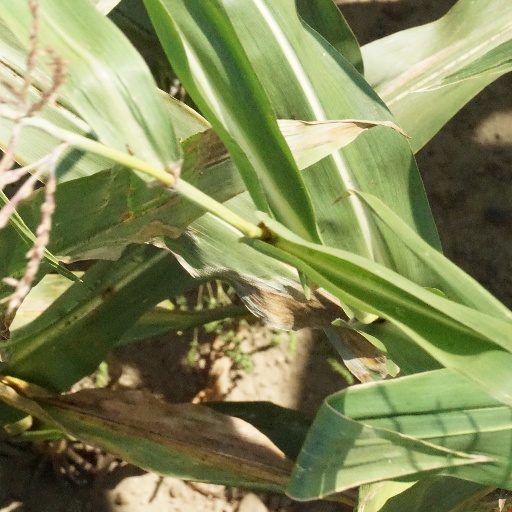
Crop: maize; corn